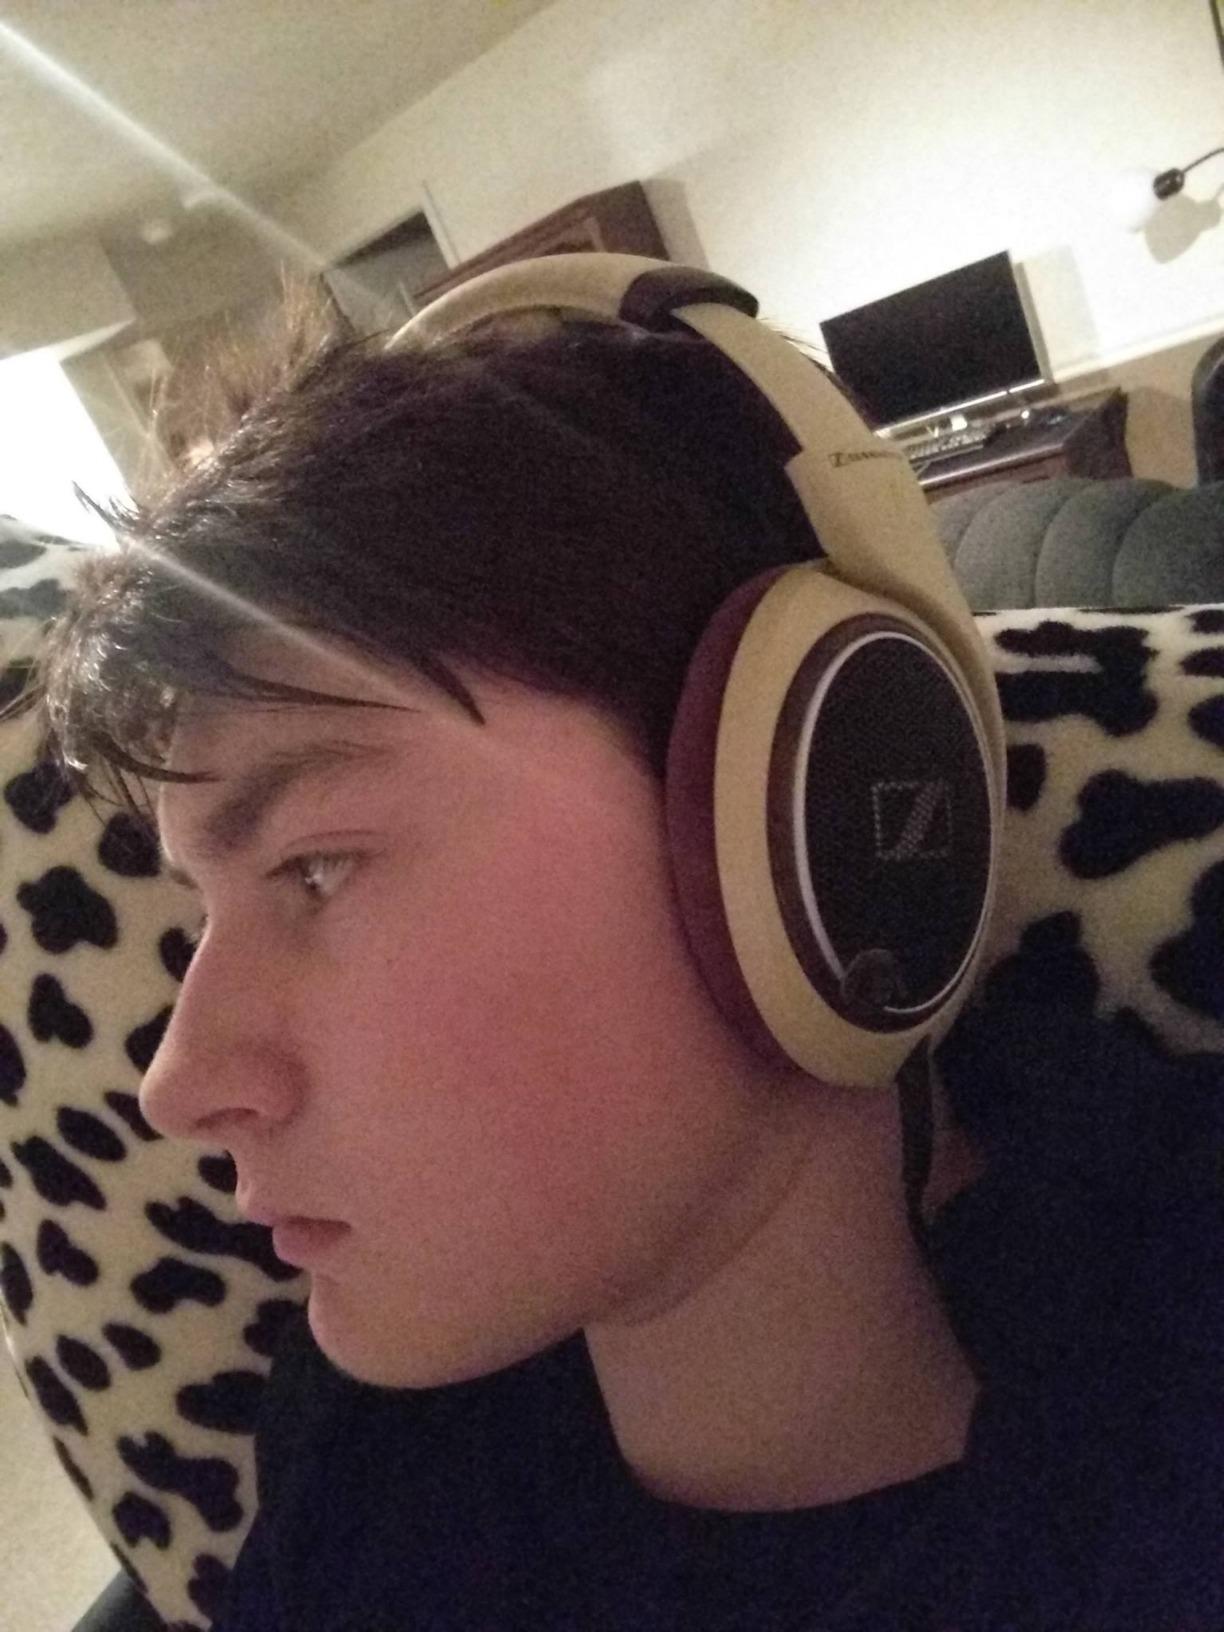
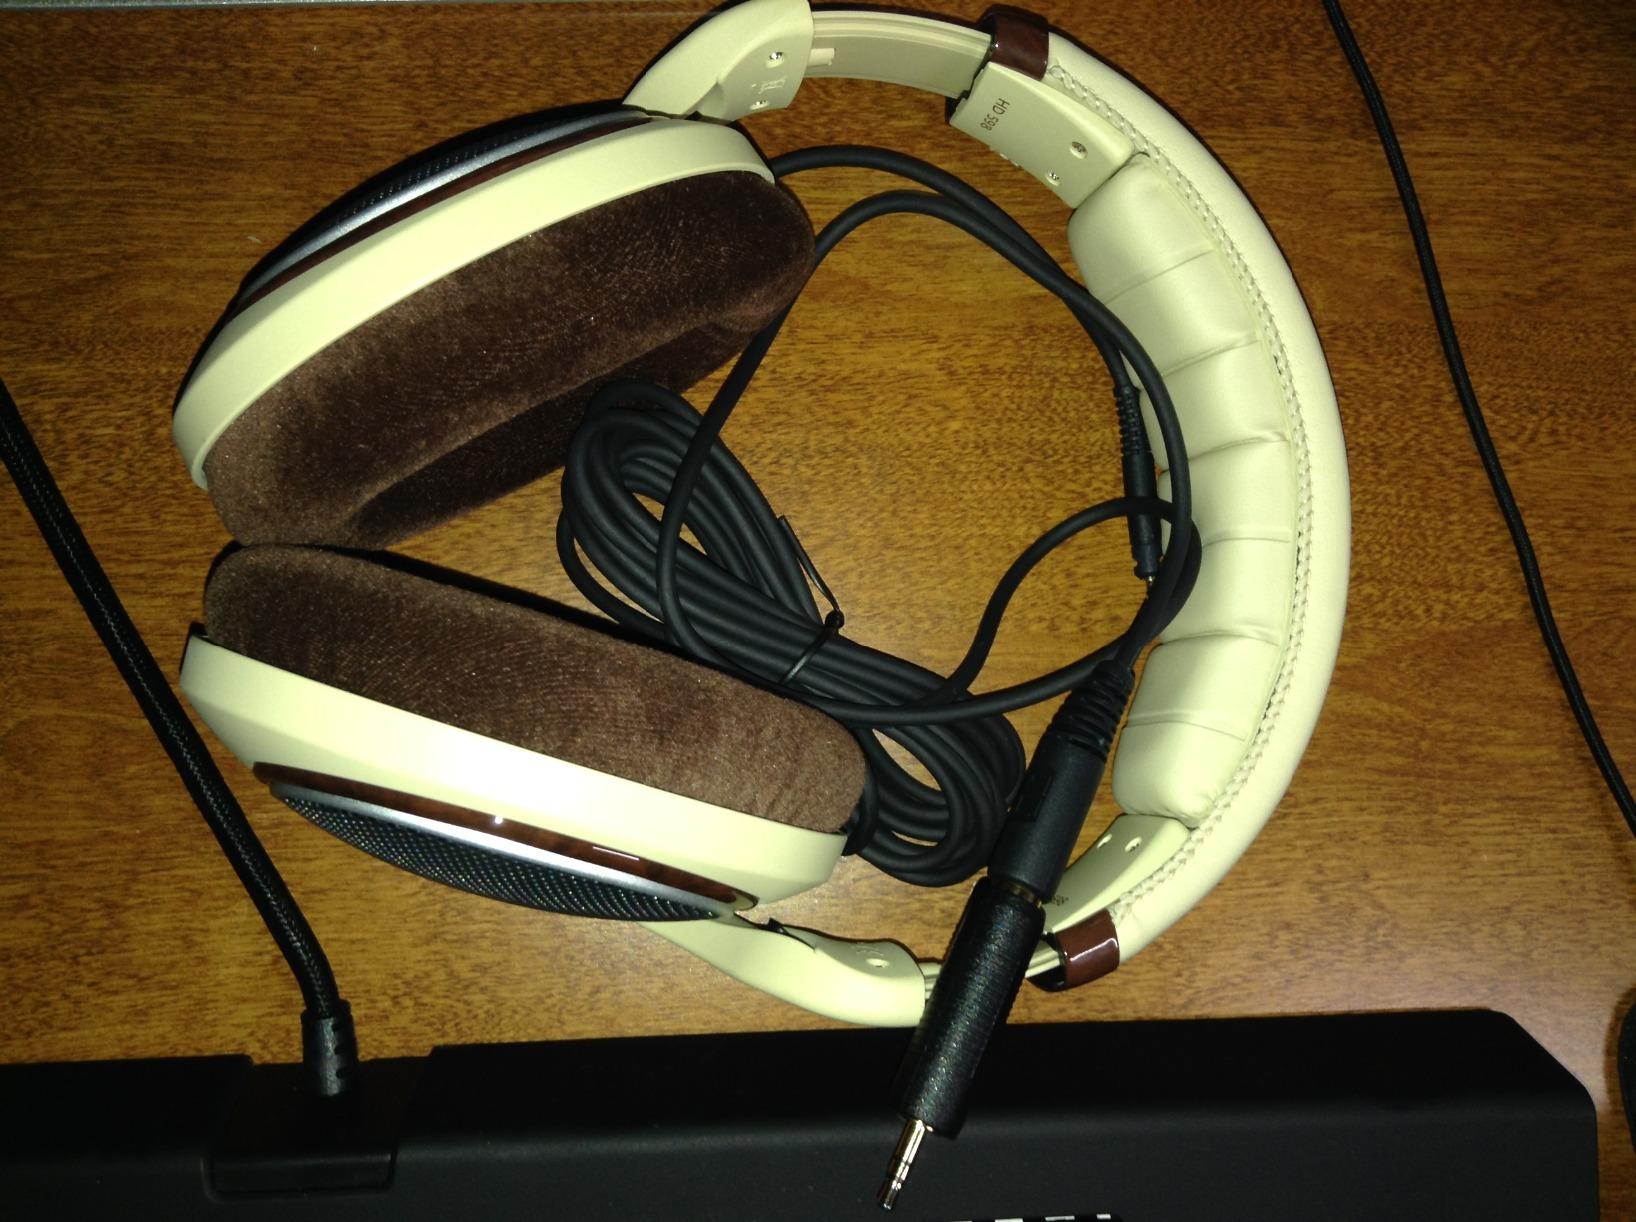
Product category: headphones
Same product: yes